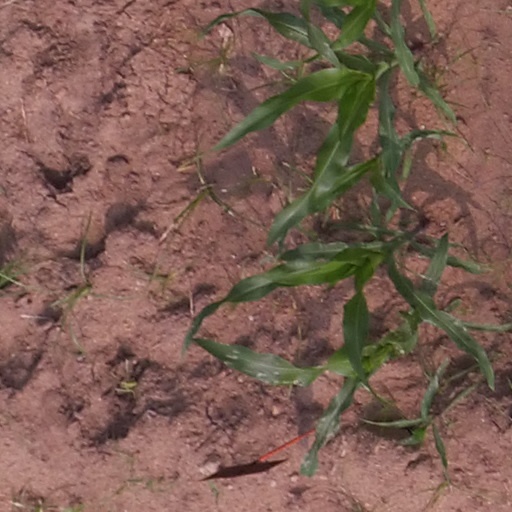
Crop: maize; corn